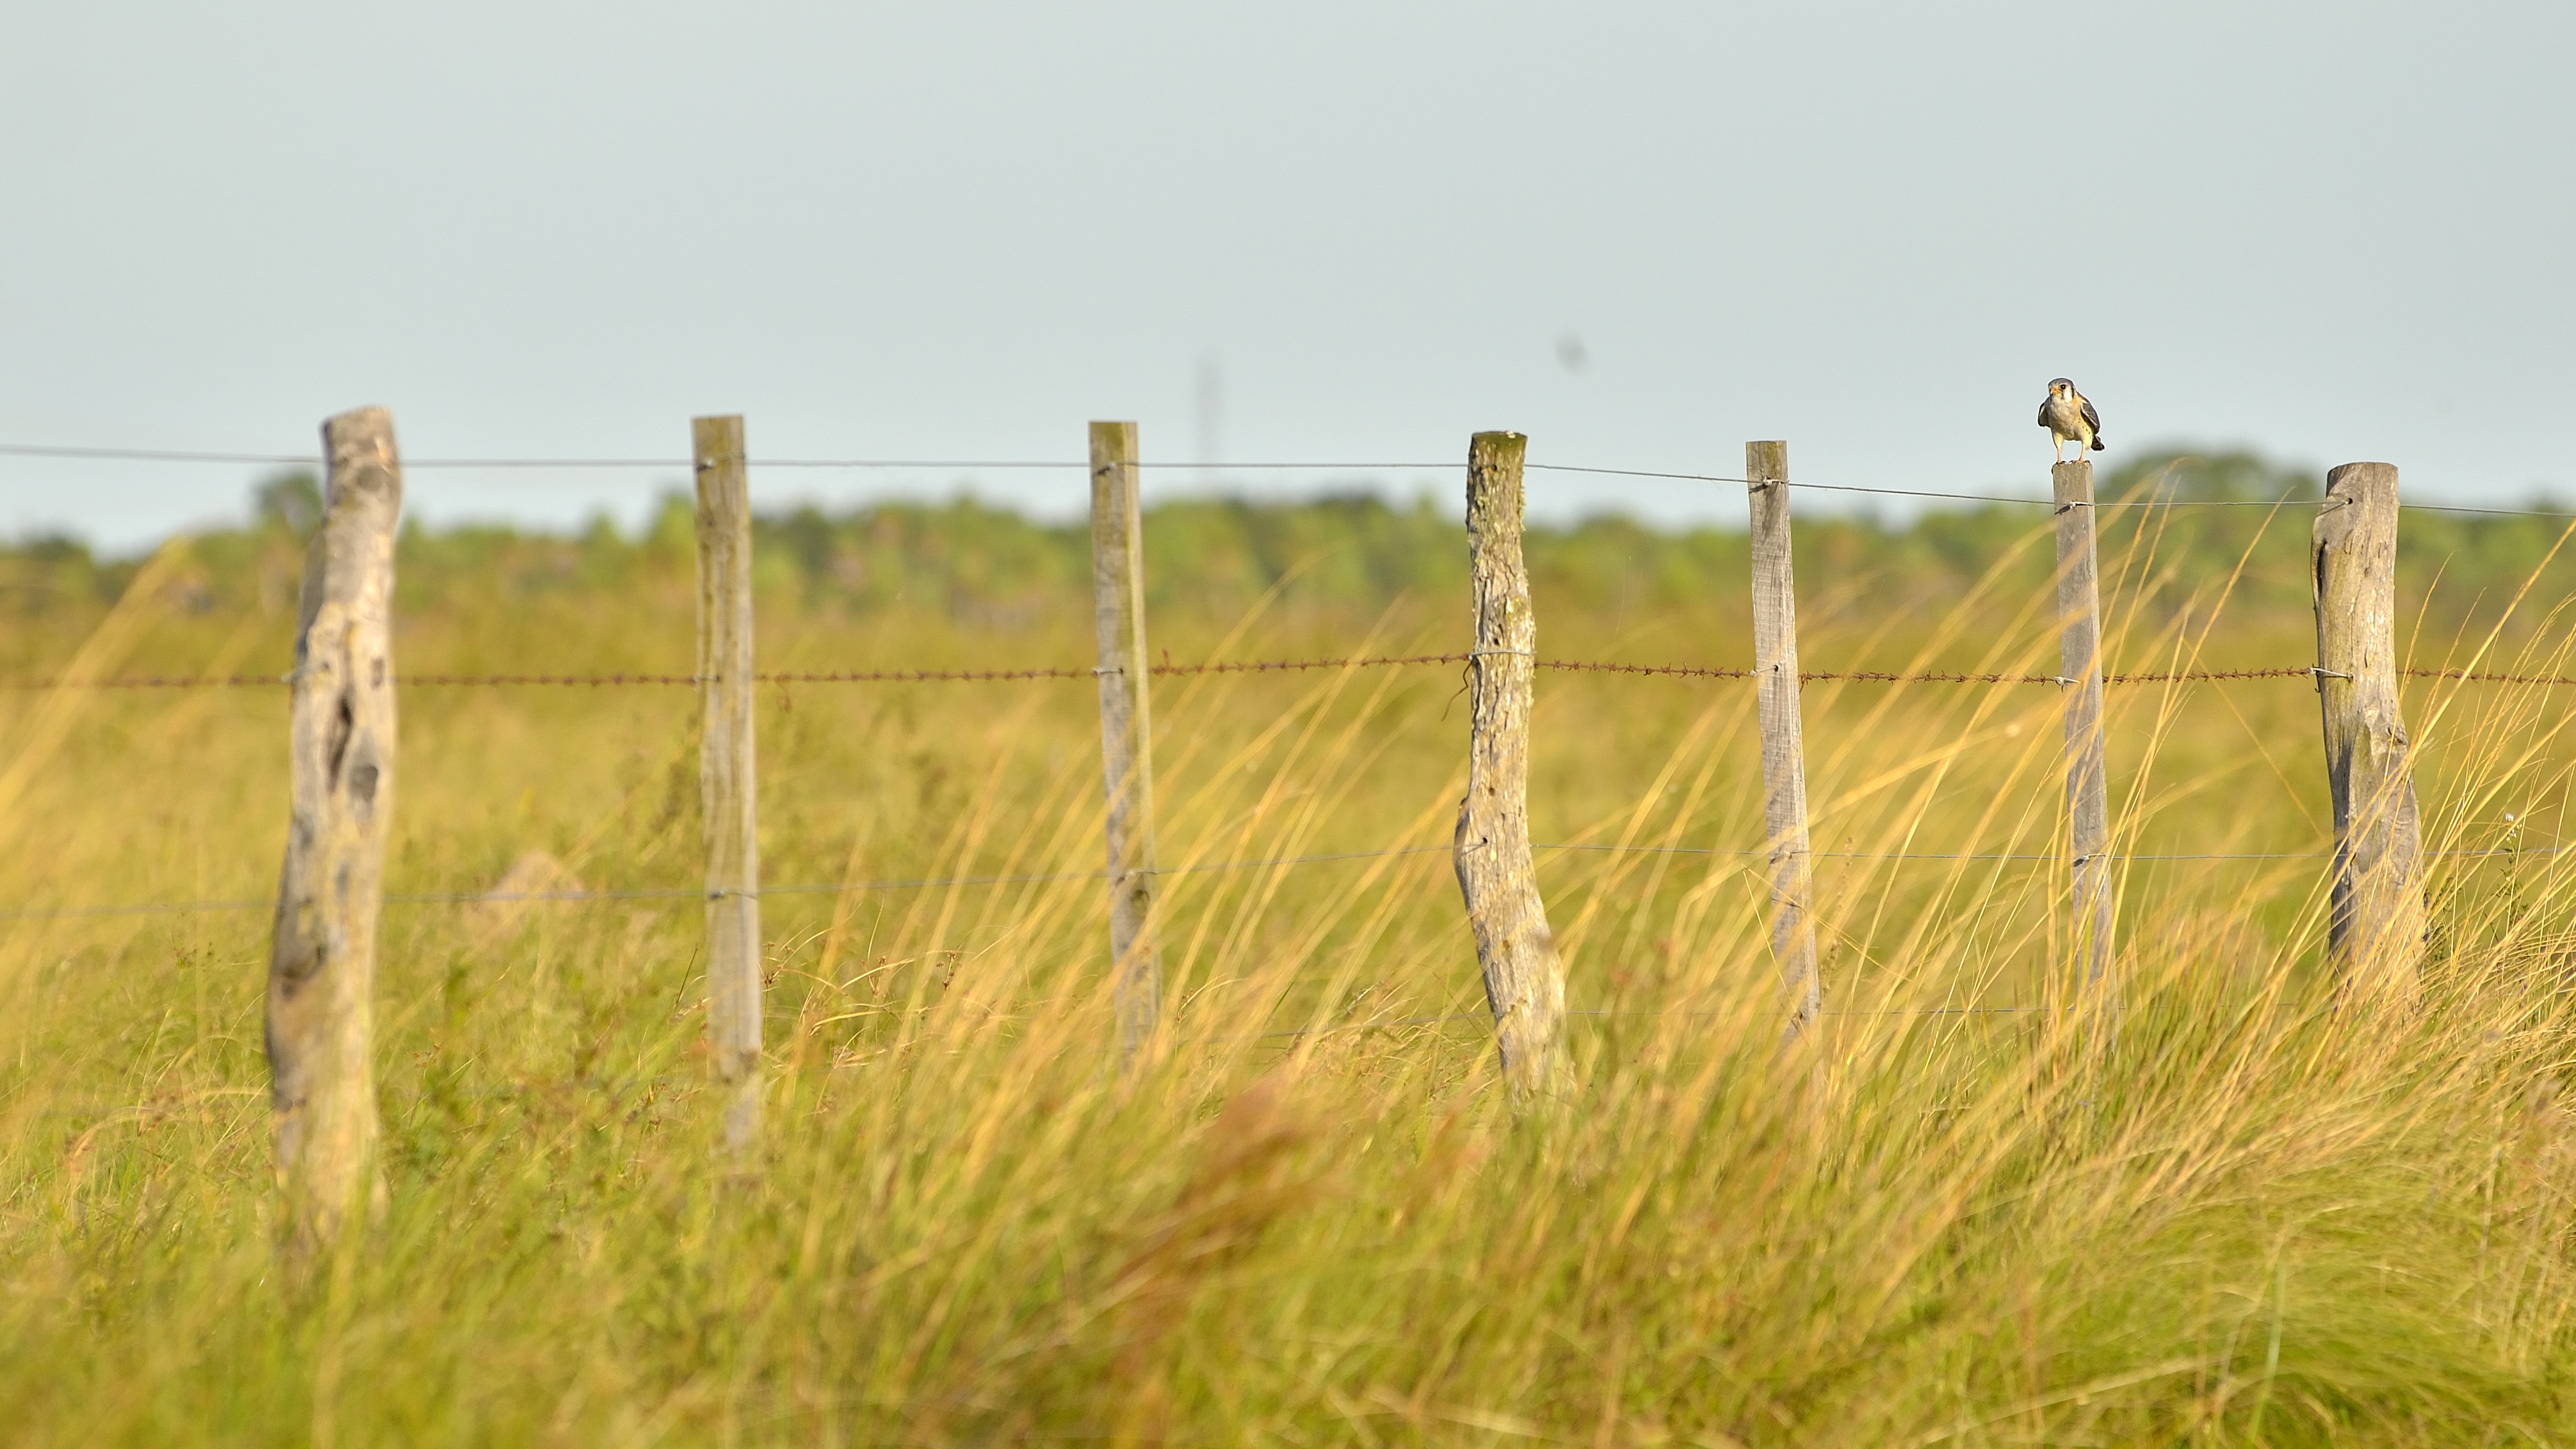
nature, grass, marsh, plant, field, meadow, prairie, wind, wildlife, wild, pasture, agriculture, savanna, plain, grassland, wetland, naturaleza, corrientes, silvestre, esteros, fna, ibera, habitat, ecosystem, steppe, rural area, natural environment, grass family, phragmites